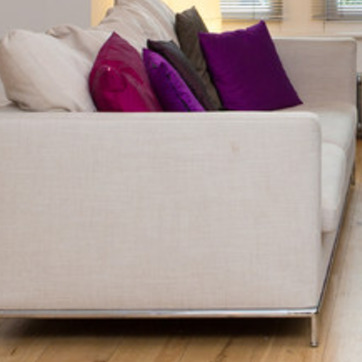
Material: fabric